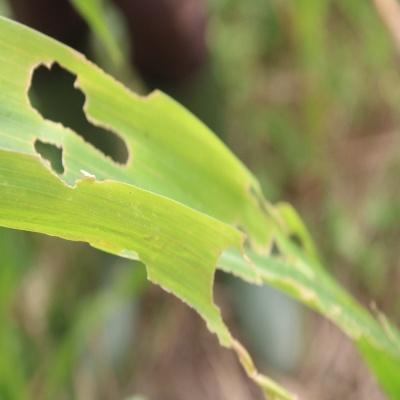
Crop: Maize
Condition: streak virus